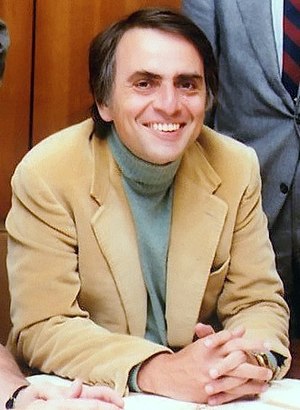
Døde i 1996 / December
Døde i 1996 er en liste over notable personer, der er afgået ved døden i 1996.